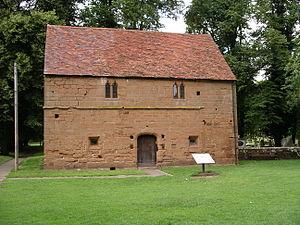
Cette liste des musées du Warwickshire, Angleterre contient des musées qui sont définis dans ce contexte comme des institutions qui recueillent et soignent des objets d'intérêt culturel, artistique, scientifique ou historique. Leurs collections ou expositions connexes disponibles pour la consultation publique. Sont également inclus les galeries d'art à but non lucratif et les galeries d'art universitaires. Les musées virtuels ne sont pas inclus.